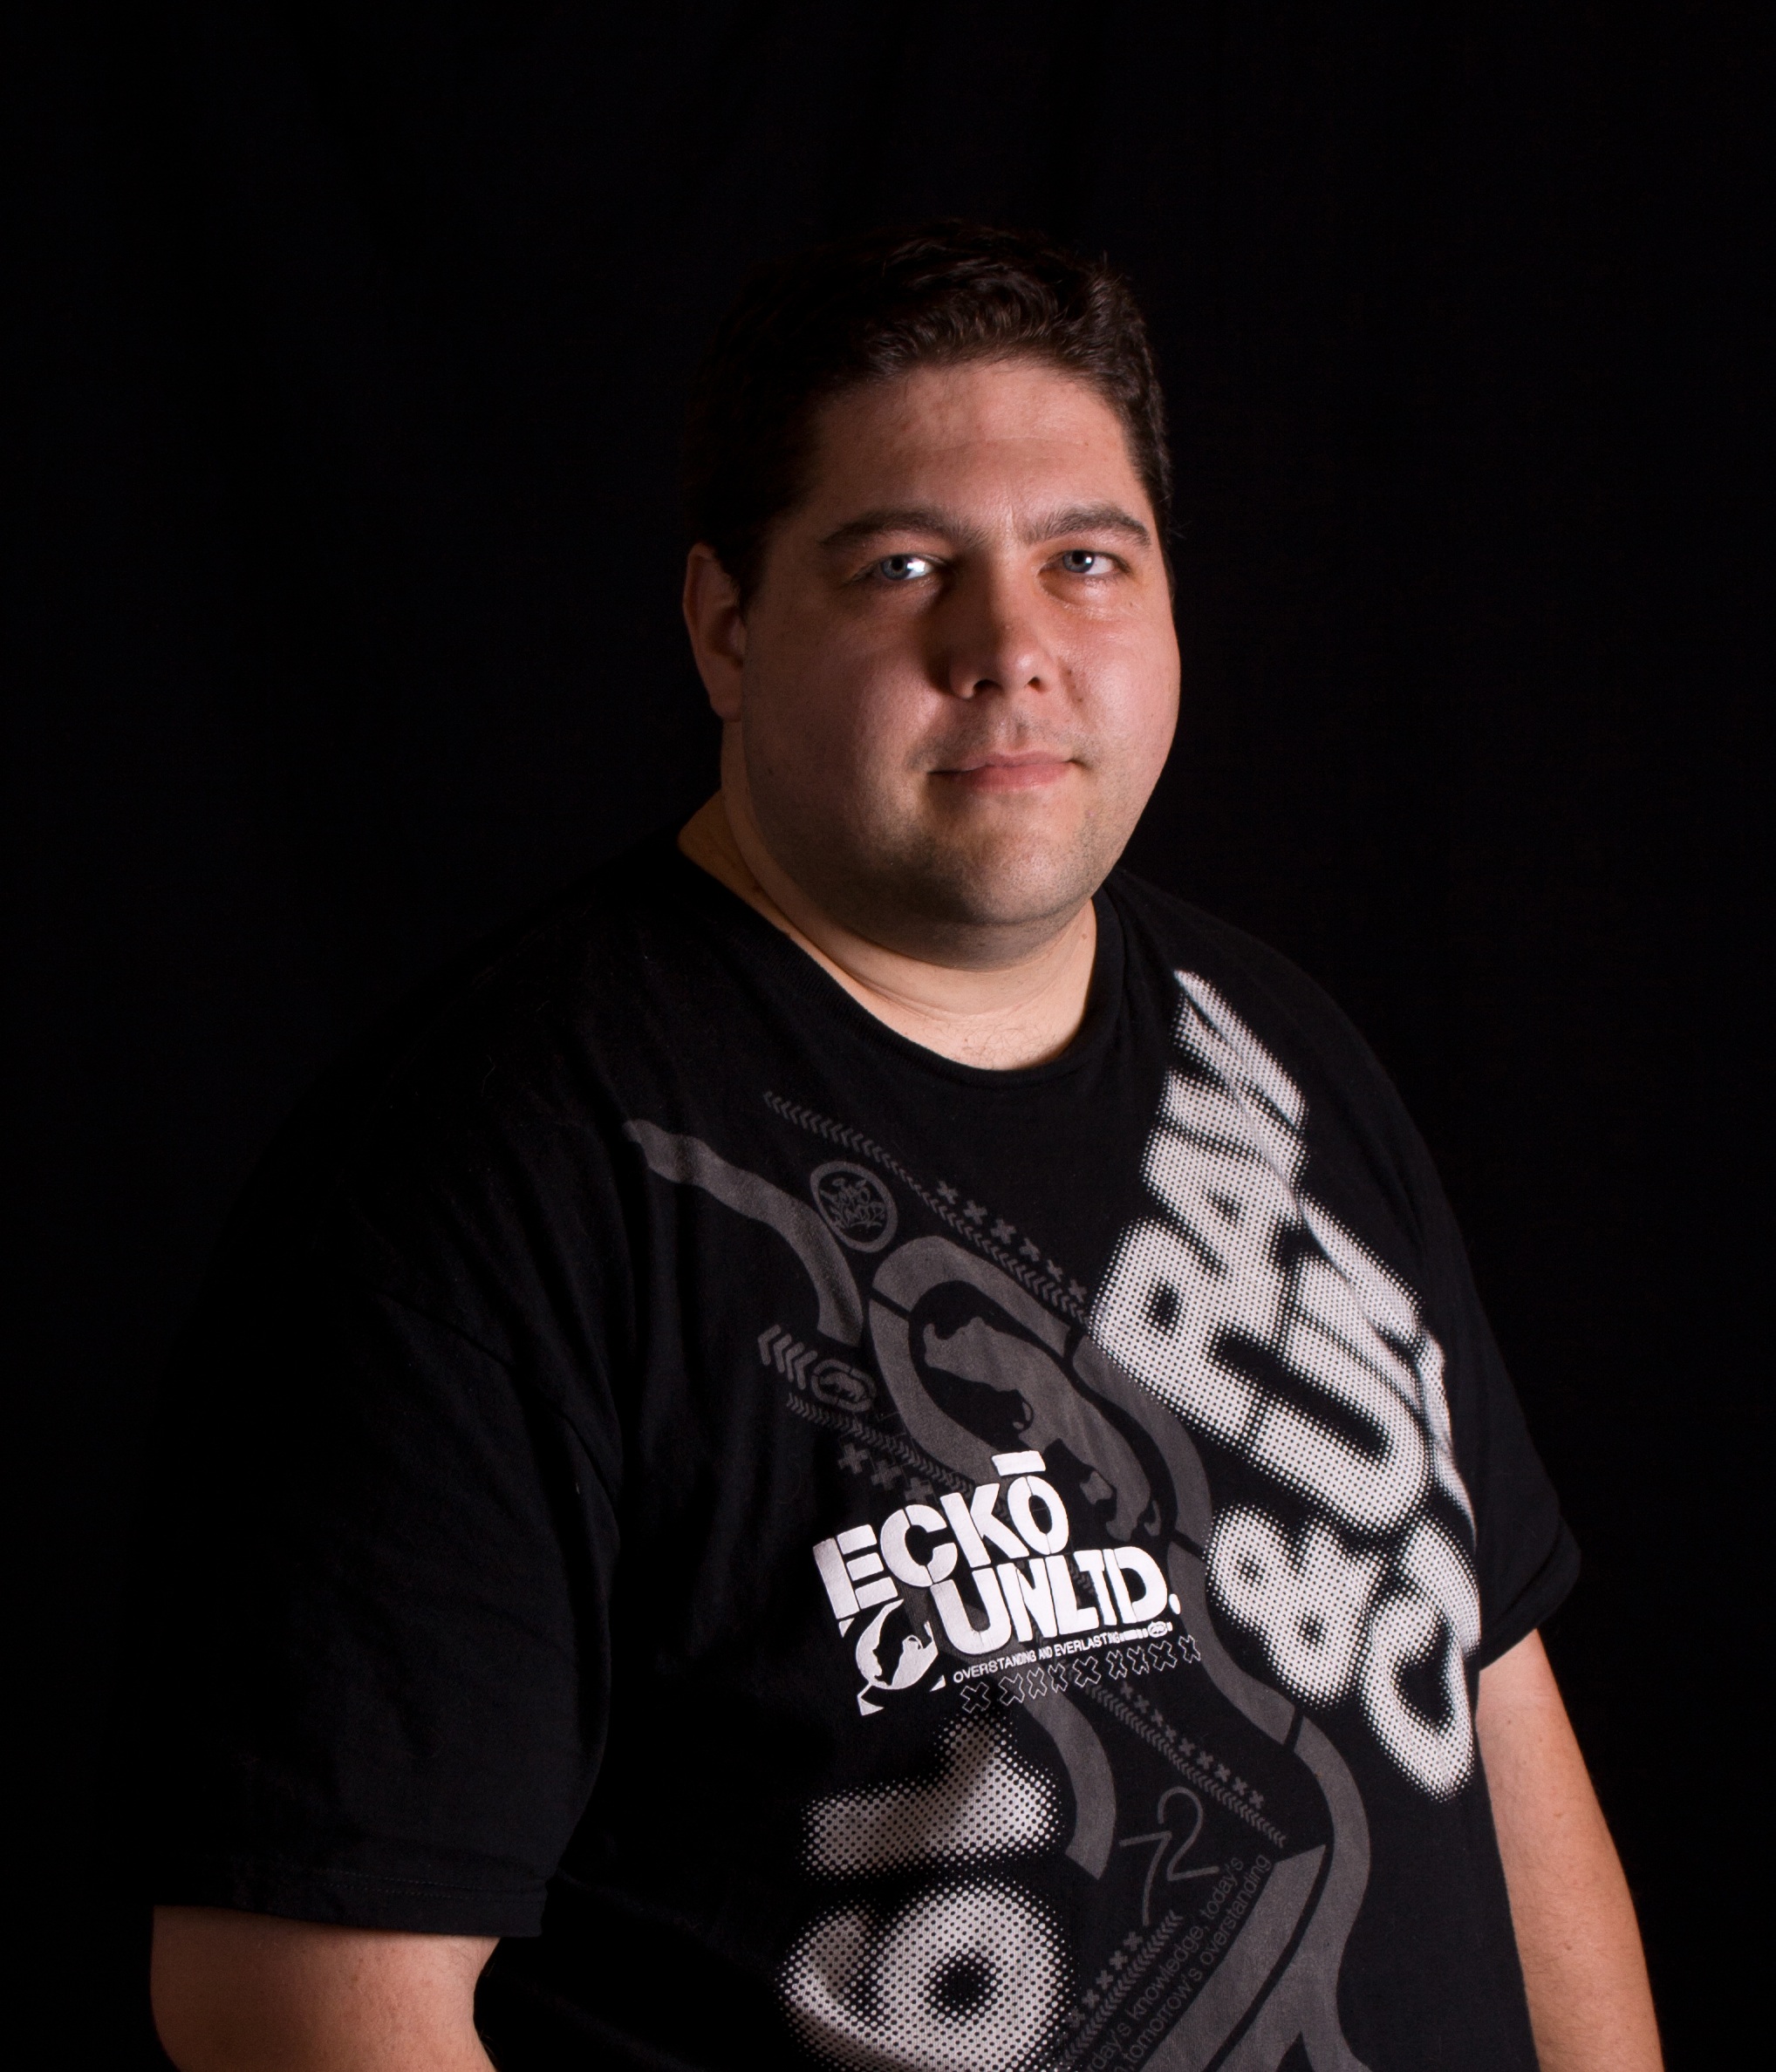
man, person, music, white, male, guy, portrait, dude, musician, black, muscle, american, singing, guitarist, t shirt, facial hair, chummy